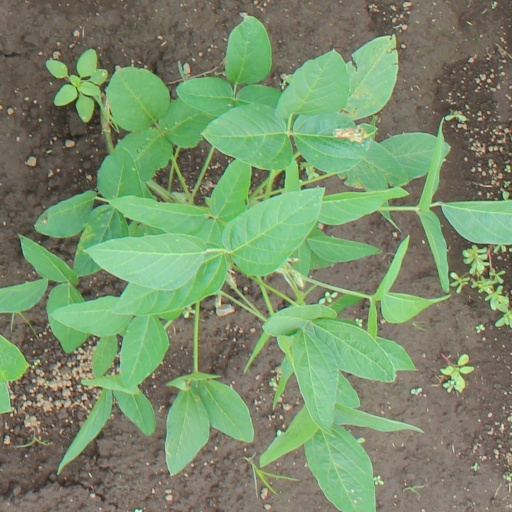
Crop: soybean